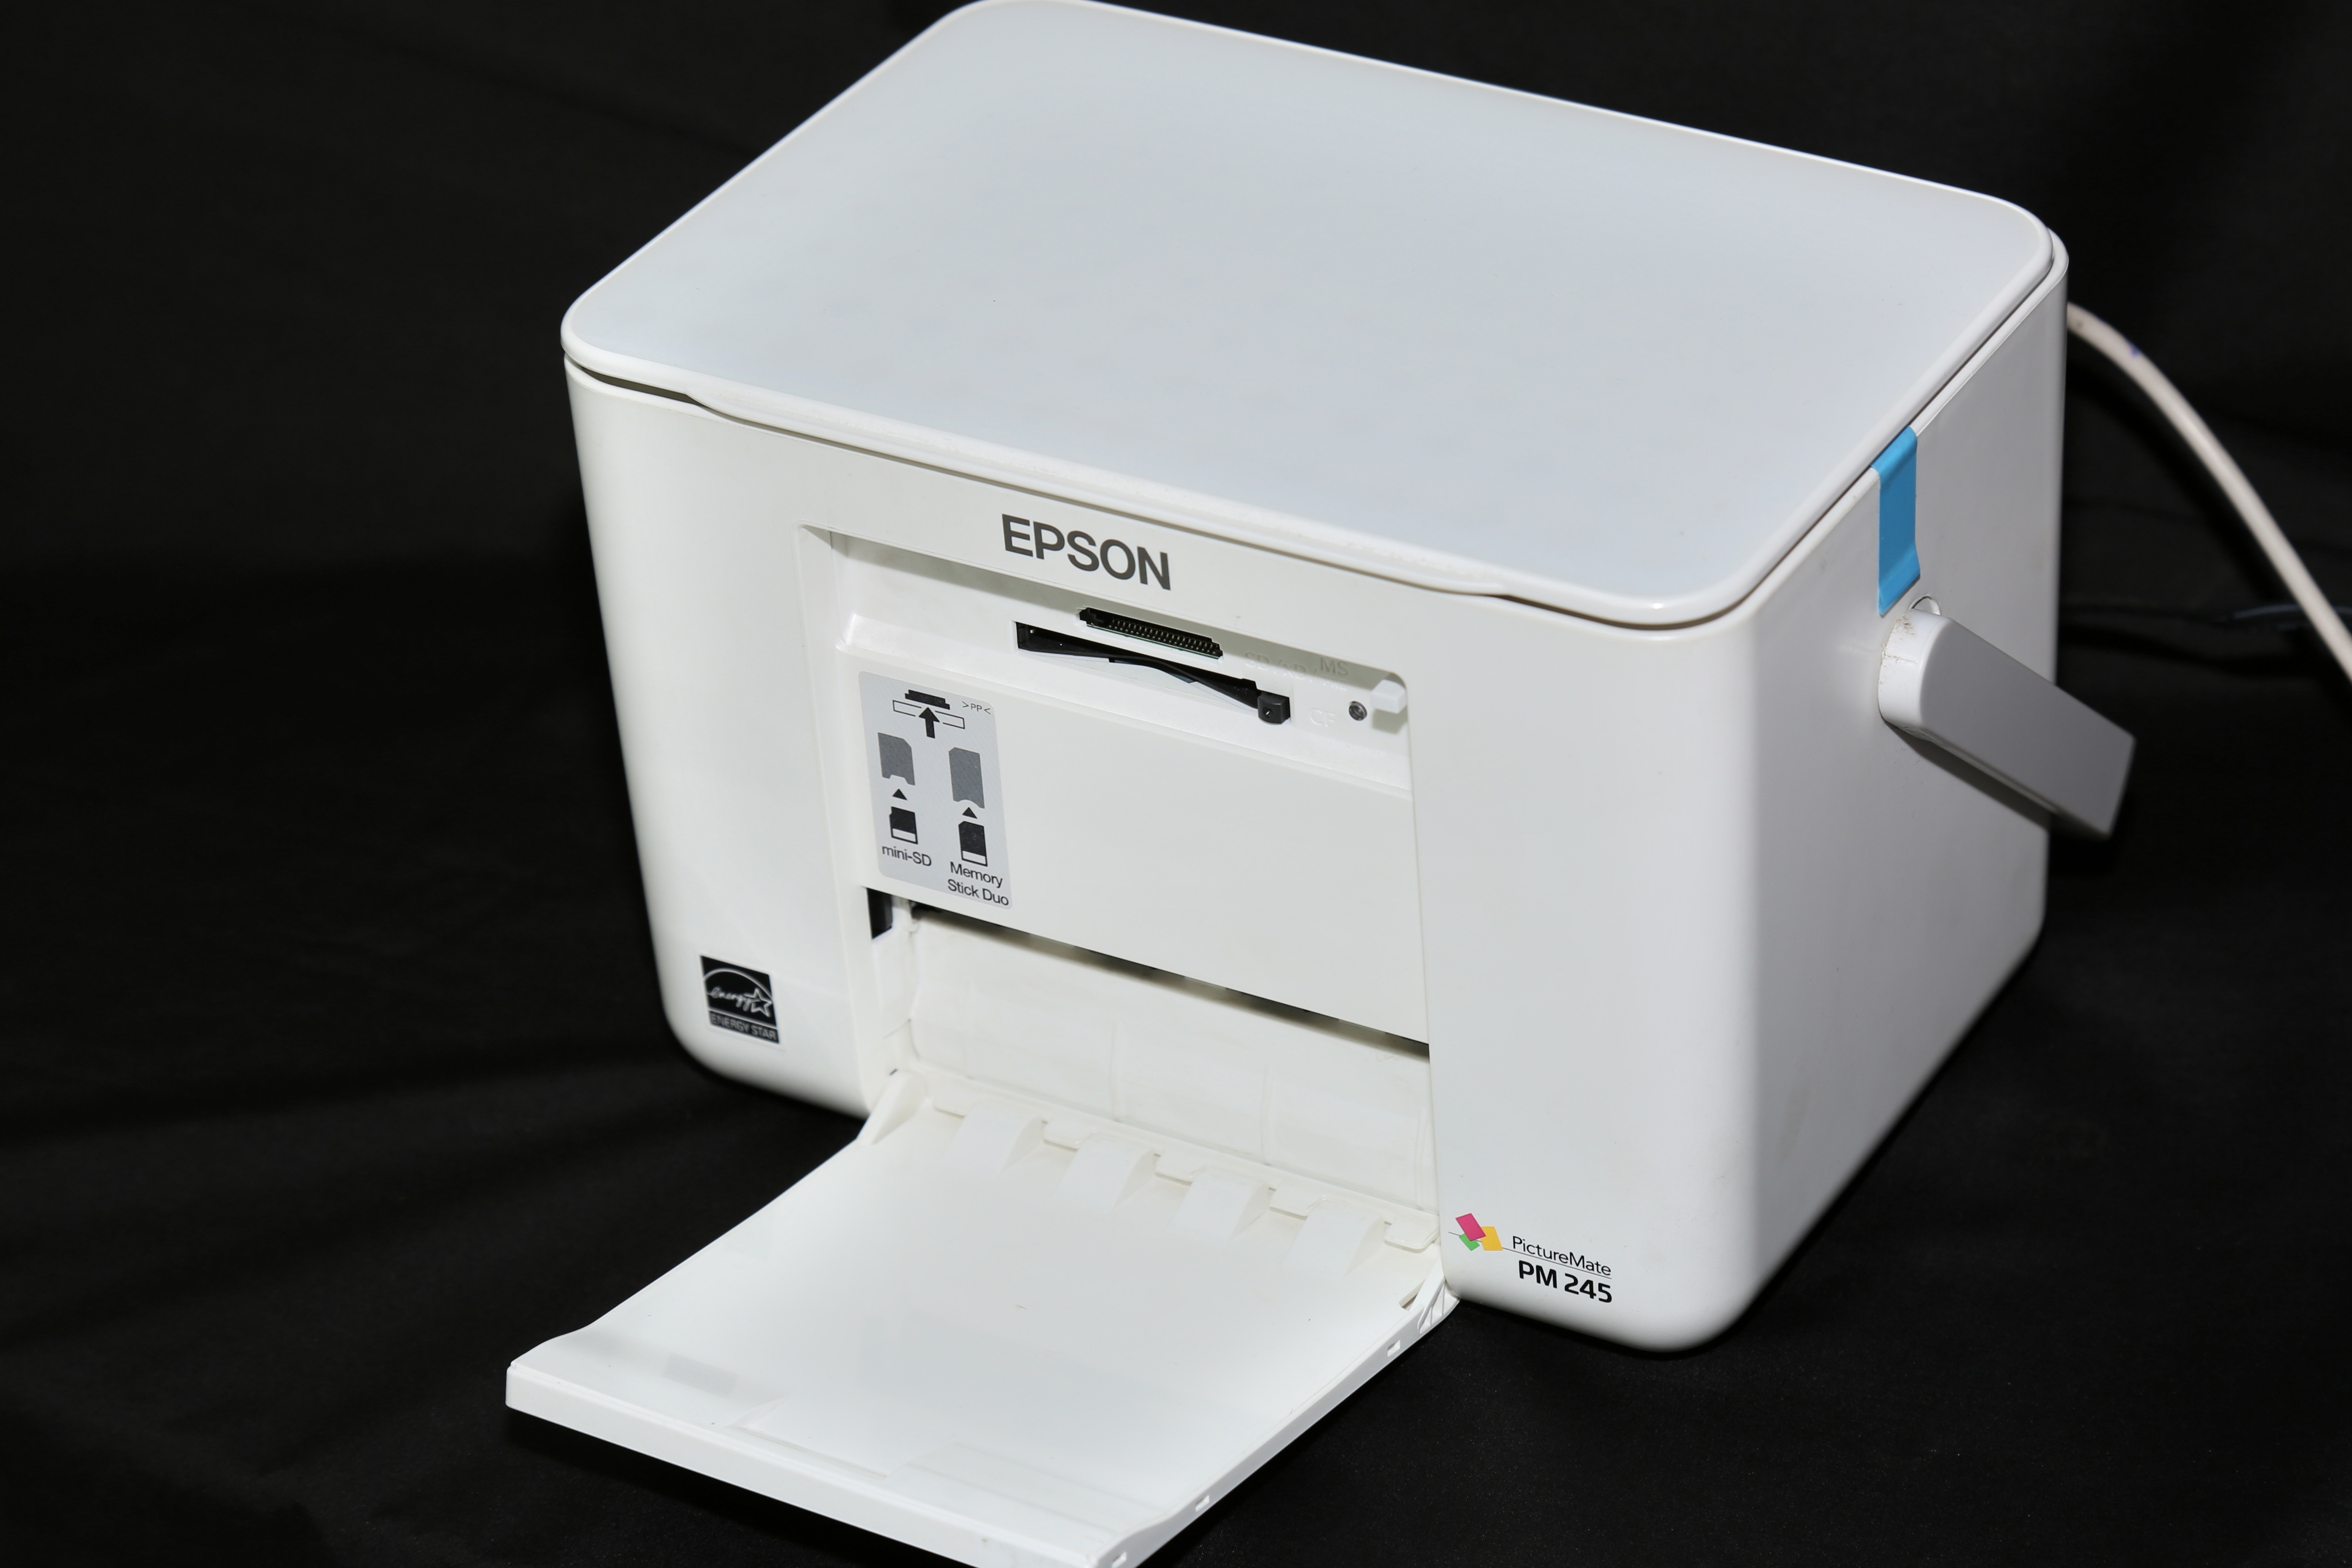
technology, laser, electronics, printer, multimedia, photo printer, inkjet